Jean Aubert (architect)

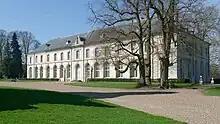
Aubert's château for Chaalis Abbey

Jean Aubert frequented the unofficial Académie du Petit-Luxembourg, in the Hôtel du Petit Luxembourg, that was founded in 1729 by the comte-abbé de Clermont, another member of the house of Condé, the younger brother of the builder of the stables of Chantilly. For the abbé, who was commendatory abbot of Chaalis, Aubert created the plans for the reconstruction of Chaalis Abbey in 1736. Begun in 1739 and intended as a large quadrangle, only the entrance wing with the abbot's residence was completed. Further work was halted in 1745 due to lack of funds and never resumed.